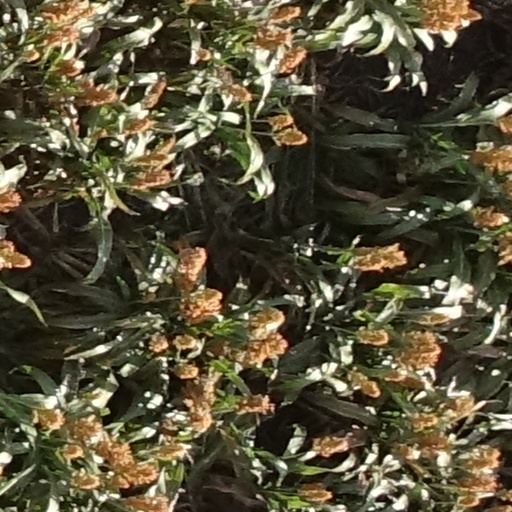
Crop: sorghum